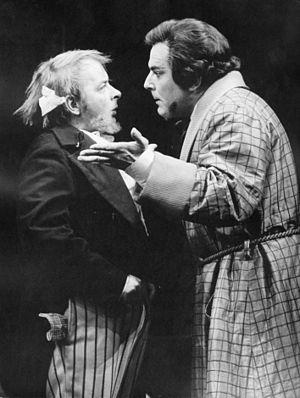
""Le mariage de Kretchinsky"" à la Comédie Française en novembre 1966 - Jean-Paul Roussillon et René Arrieu"
René Arrieu est un comédien français, sociétaire de la Comédie-Française, né le 22 mars 1924 à Paris où il est mort le 6 juin 1982.
Jean-Paul Roussillon, né le 5 mars 1931 à Paris et mort le 31 juillet 2009 à Auxerre, est un acteur et metteur en scène français.